Describe the emotion expressed in this image:  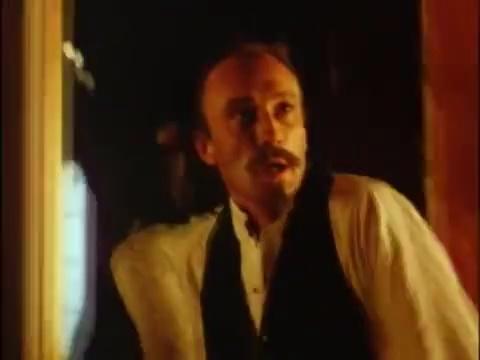
This person displays Pain, valence and arousal with low intensity.